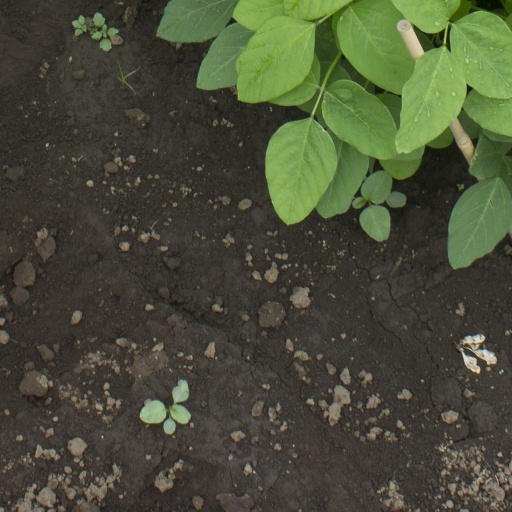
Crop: soybean